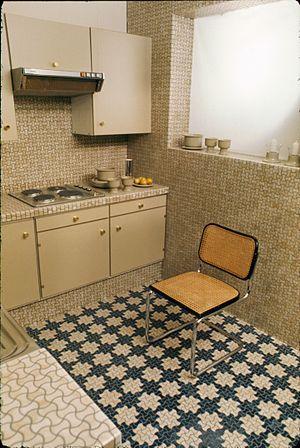
Cuisine des années 1970 en émaux de Briare format ""Triton"""
Les Émaux de Briare sont une marque française de mosaïque basée à Briare dans le département du Loiret en région Centre-Val de Loire. Elle est issue du rachat de la Faïencerie de Briare, créée en 1837, par Bapterosses et Cie, une société spécialisée dans la fabrique de boutons dits de porcelaine fondée à Paris en 1845.